Andrei Voronkov (volleyball)

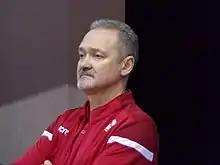

Andrei Genadyevich Voronkov (born 19 May 1967) is a Russian volleyball coach and former player. As a player, he won the Turkish championships in 1996–1998, 2002 and 2004. Since 2006 he works as a volleyball coach. Between 2013 and 2015 he was head coach of the Russian men's team.